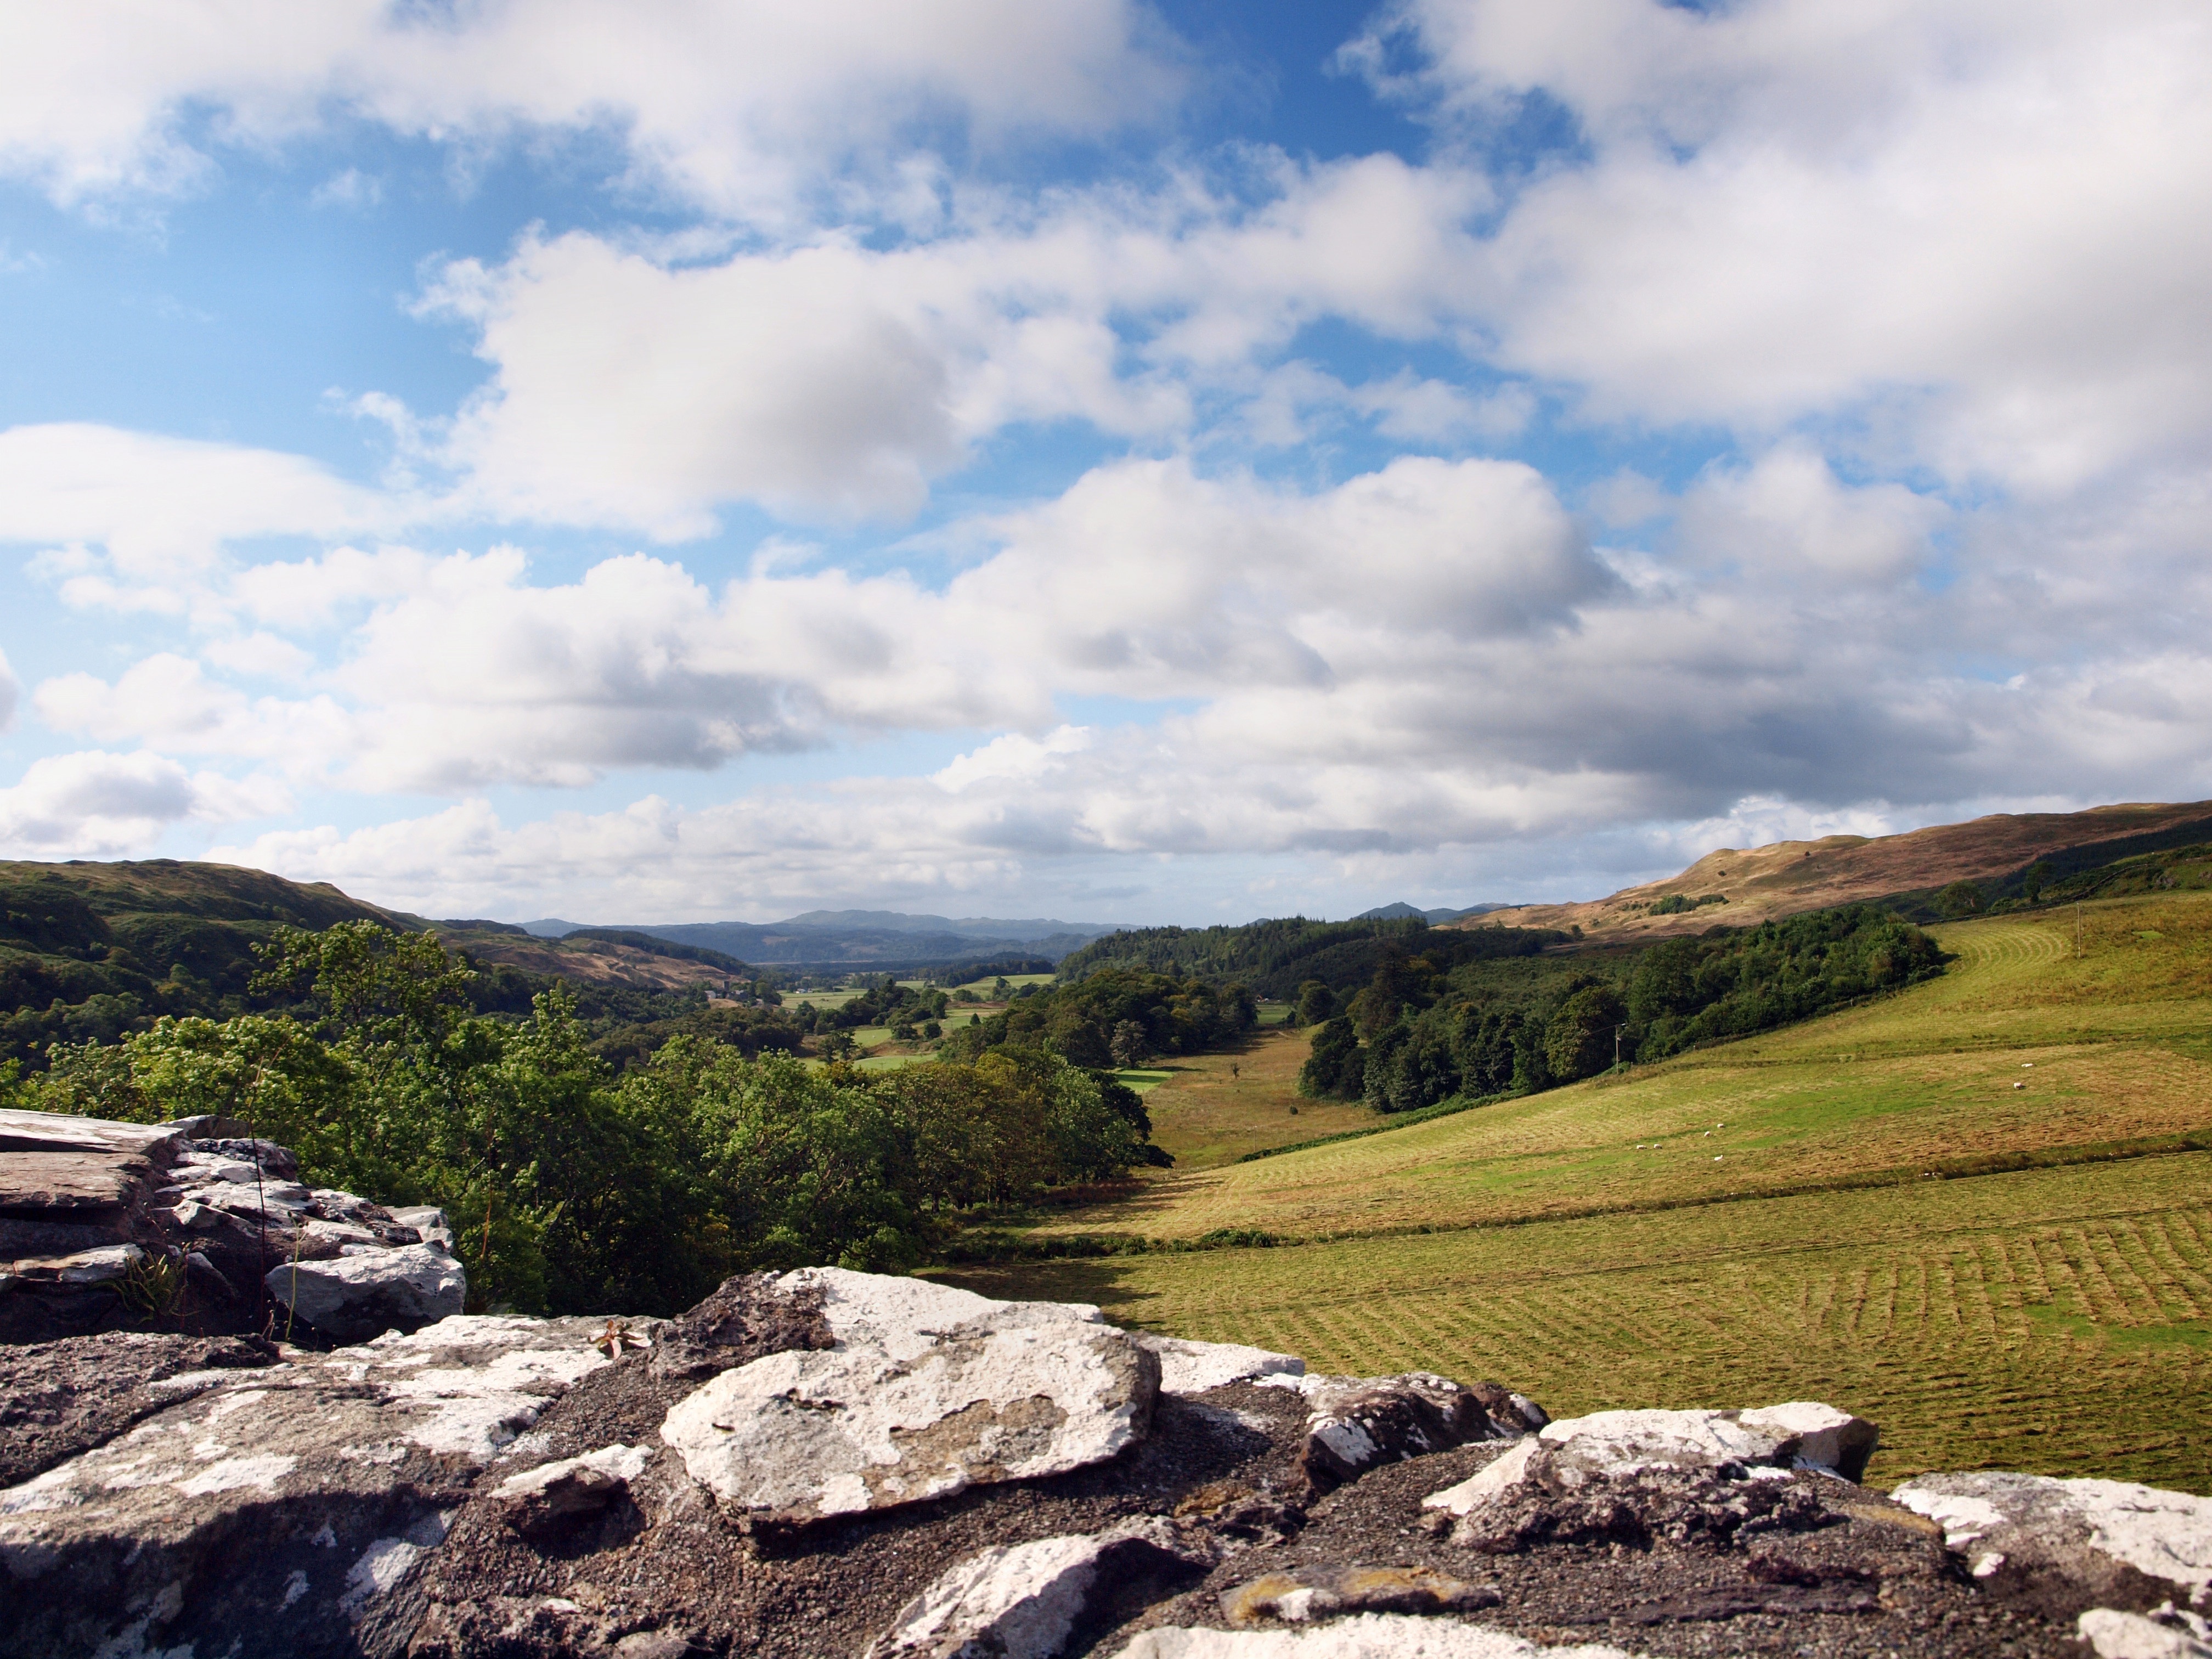
landscape, sea, coast, nature, rock, wilderness, walking, mountain, cloud, sky, hill, lake, valley, mountain range, highland, ridge, england, clouds, geology, badlands, plateau, scotland, fell, mood, loch, highlands, united kingdom, rural area, landform, highlands and islands, geographical feature, mountainous landforms